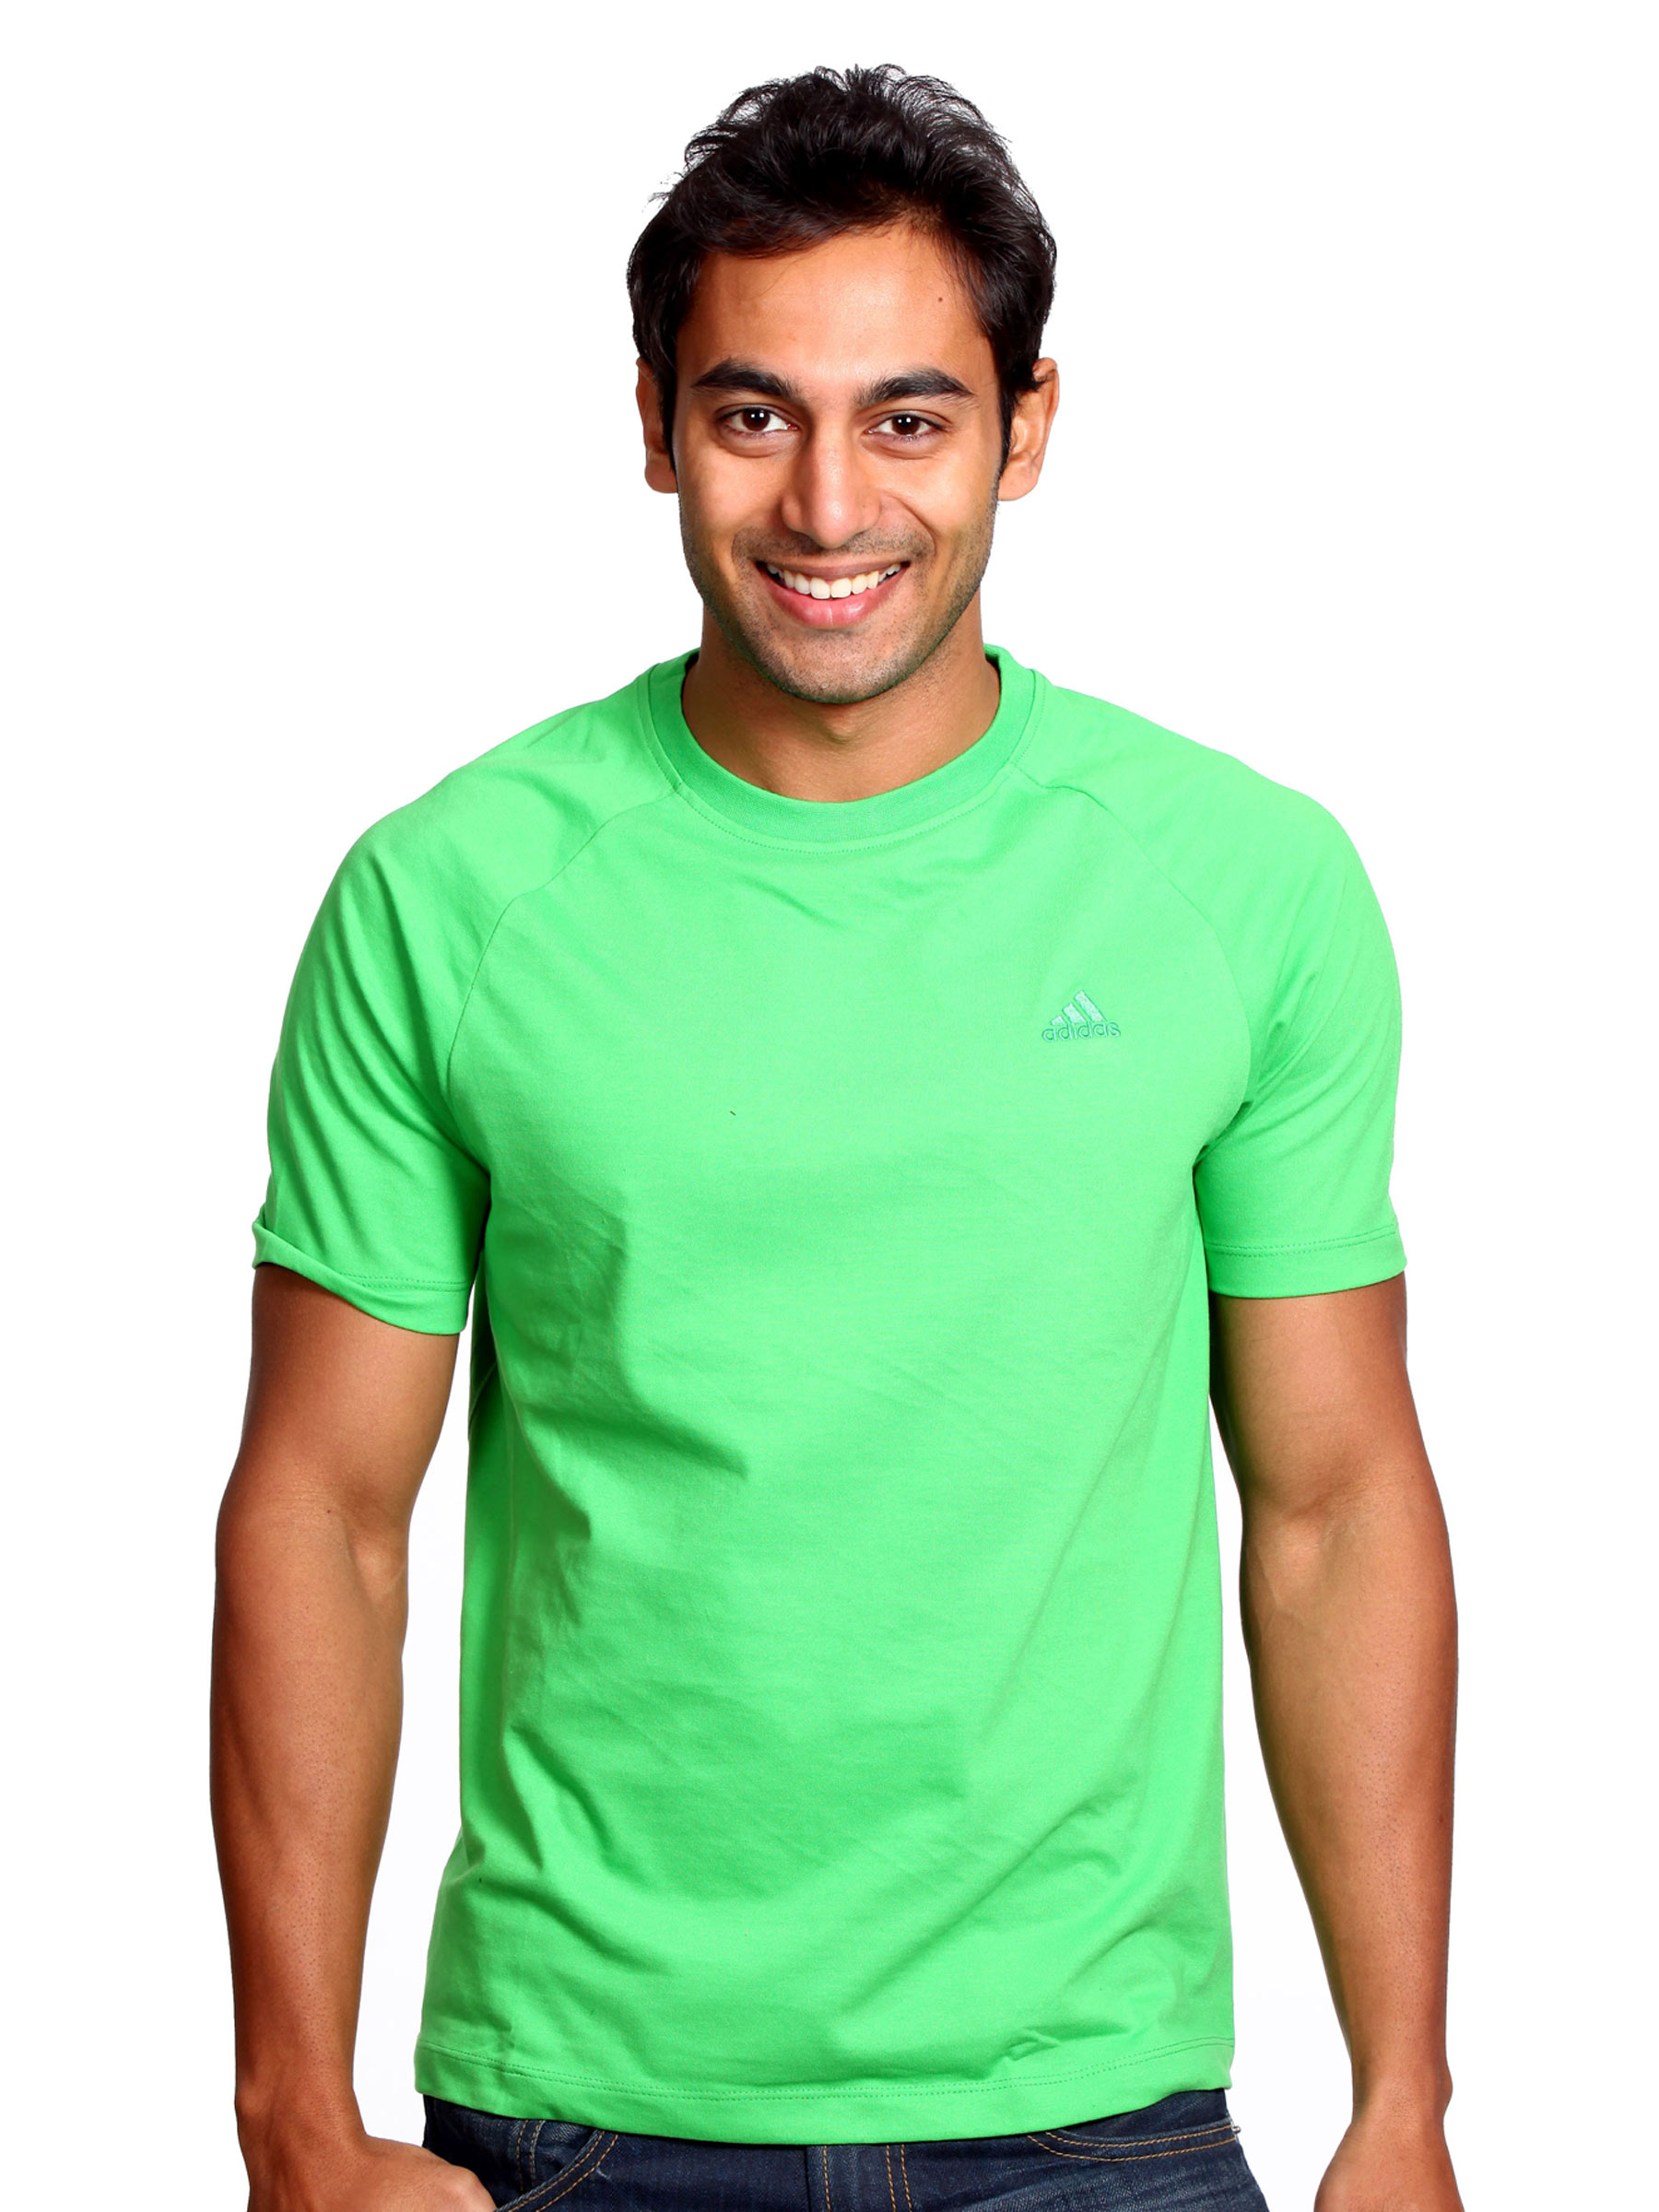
ADIDAS Men Green T-shirt
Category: Apparel / Topwear / Tshirts
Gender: Men
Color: Green
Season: Fall 2010
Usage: Sports